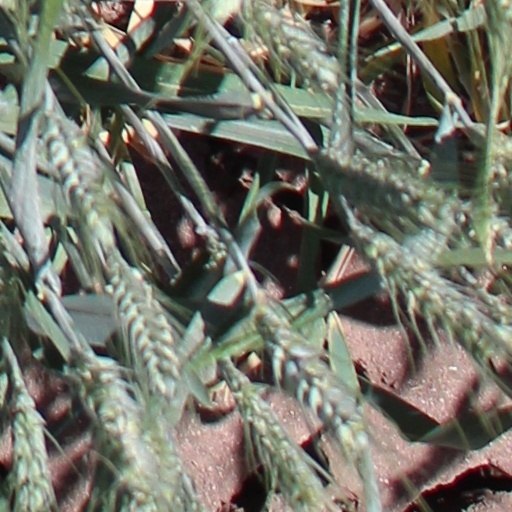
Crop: wheat